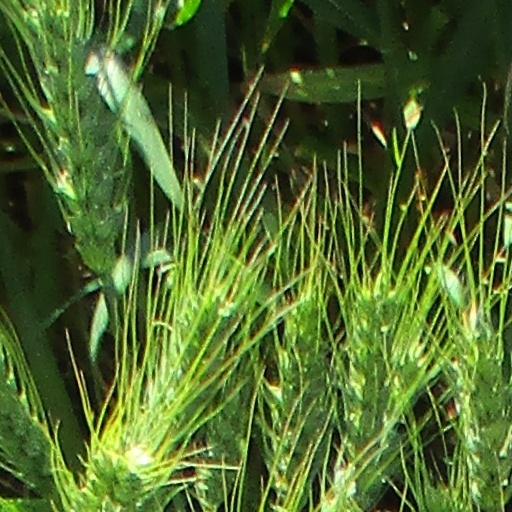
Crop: wheat